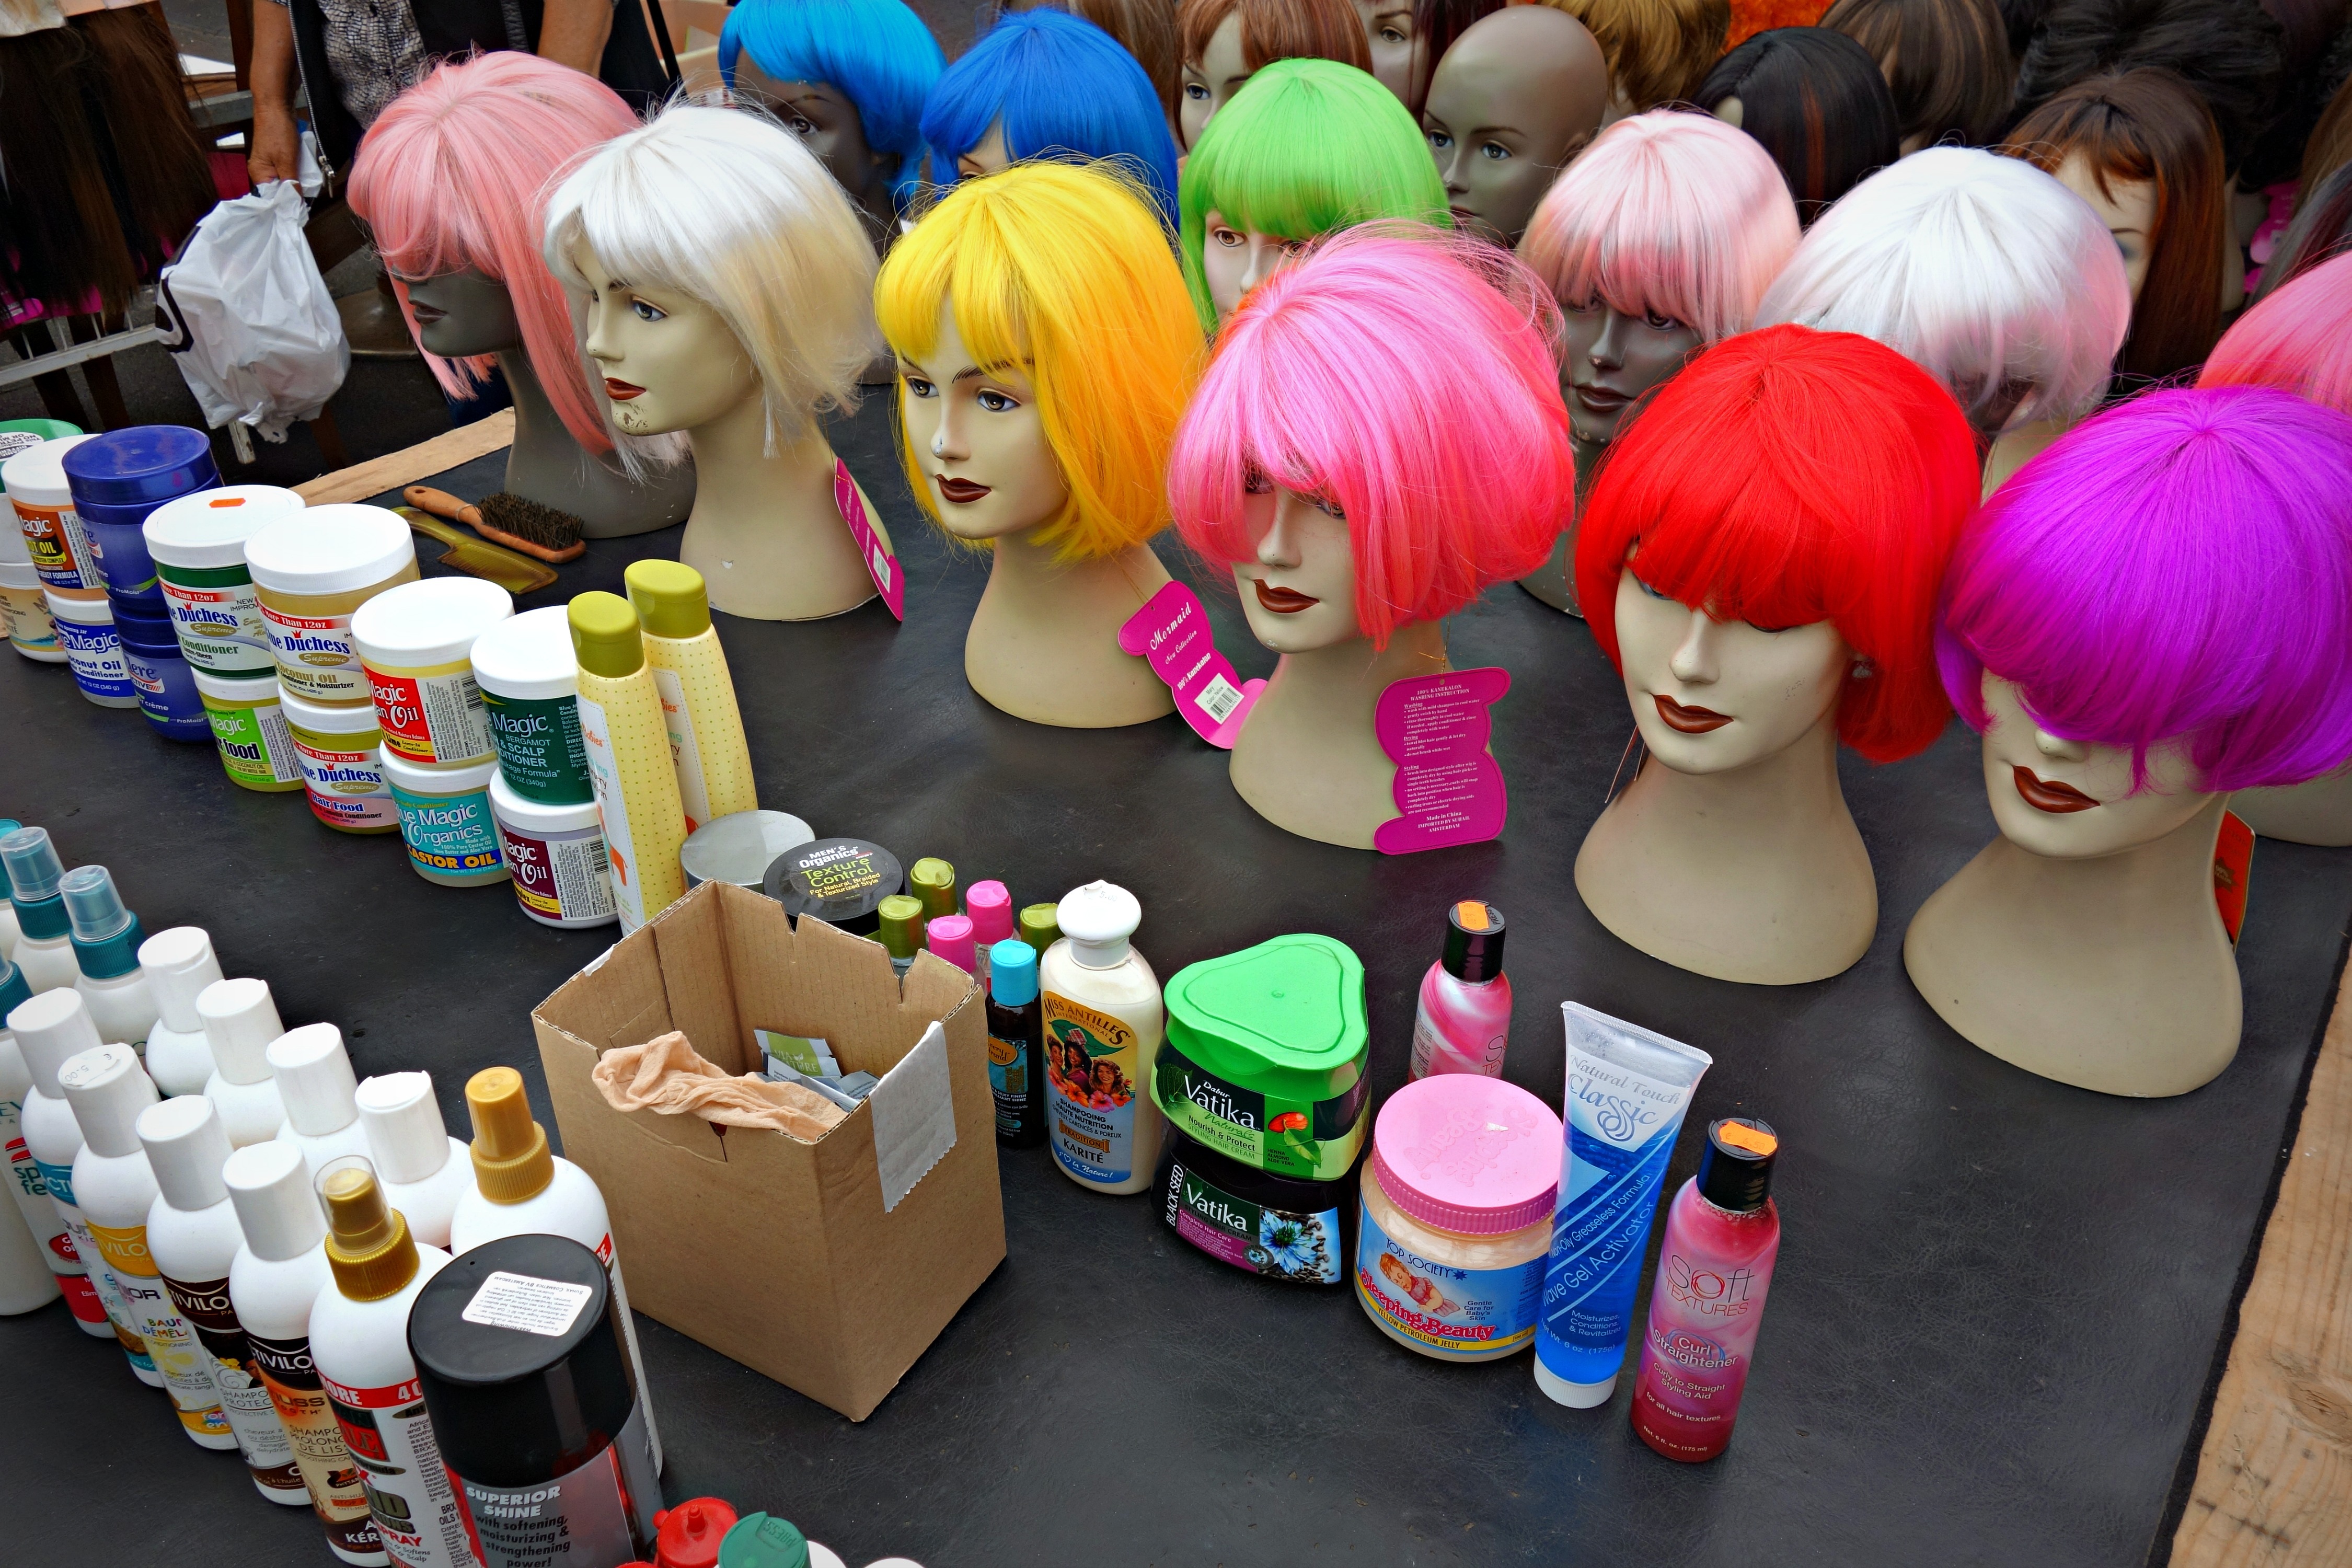
hair, flower, color, fashion, market, pink, toy, hairstyle, red hair, market stall, doll, women, wig, glamour, beauty hair, fluorescent colour, green hair, pink hair, yellow hair